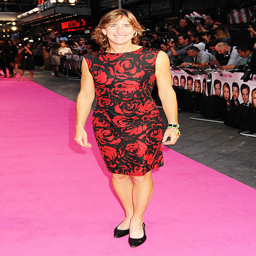
olympic athlete arrives for the world premiere .